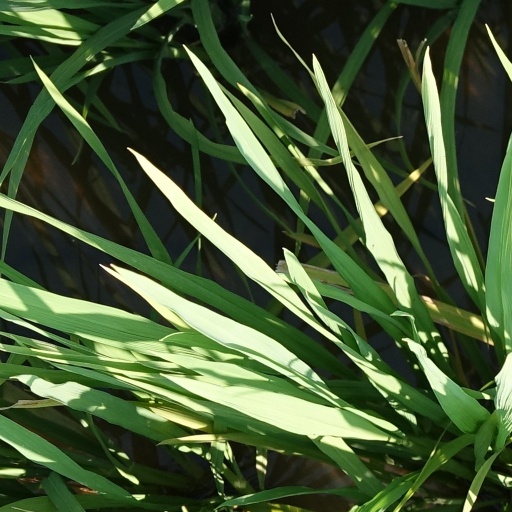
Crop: rice